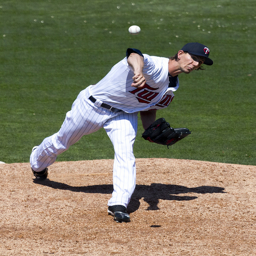
a baseball player throwing a pitch from the mound
A baseball pitcher throwing a ball on the mound.
a man is pitching a ball at a baseball game
A pitcher on a mound, in motion, the ball in the air.
A baseball pitcher throwing a baseball during a game.